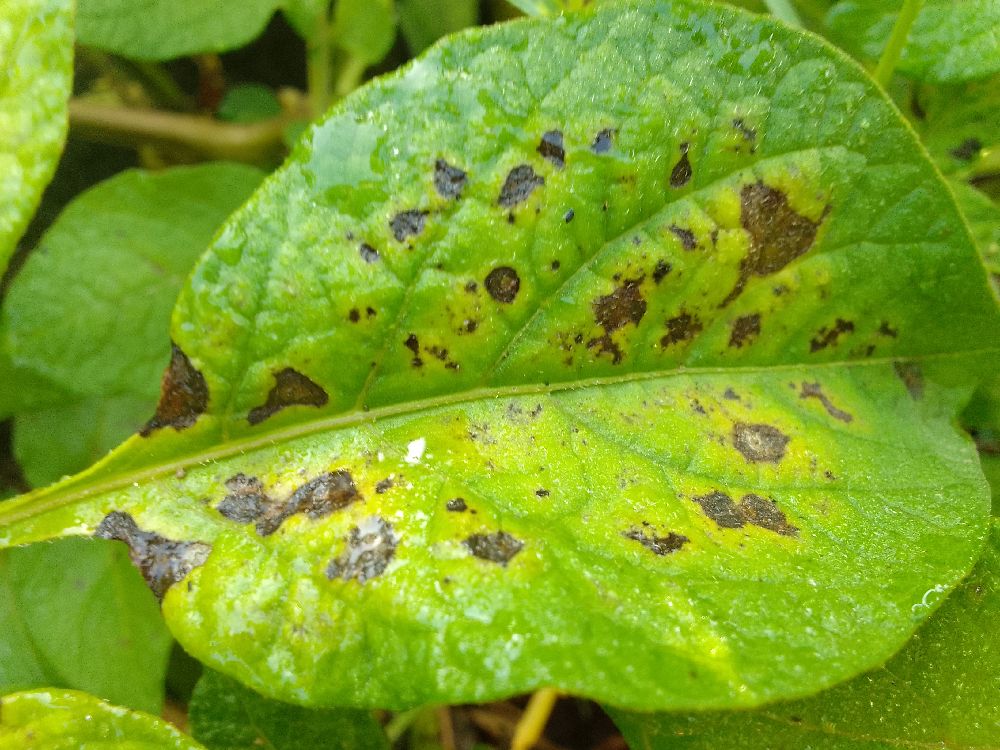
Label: Early blight